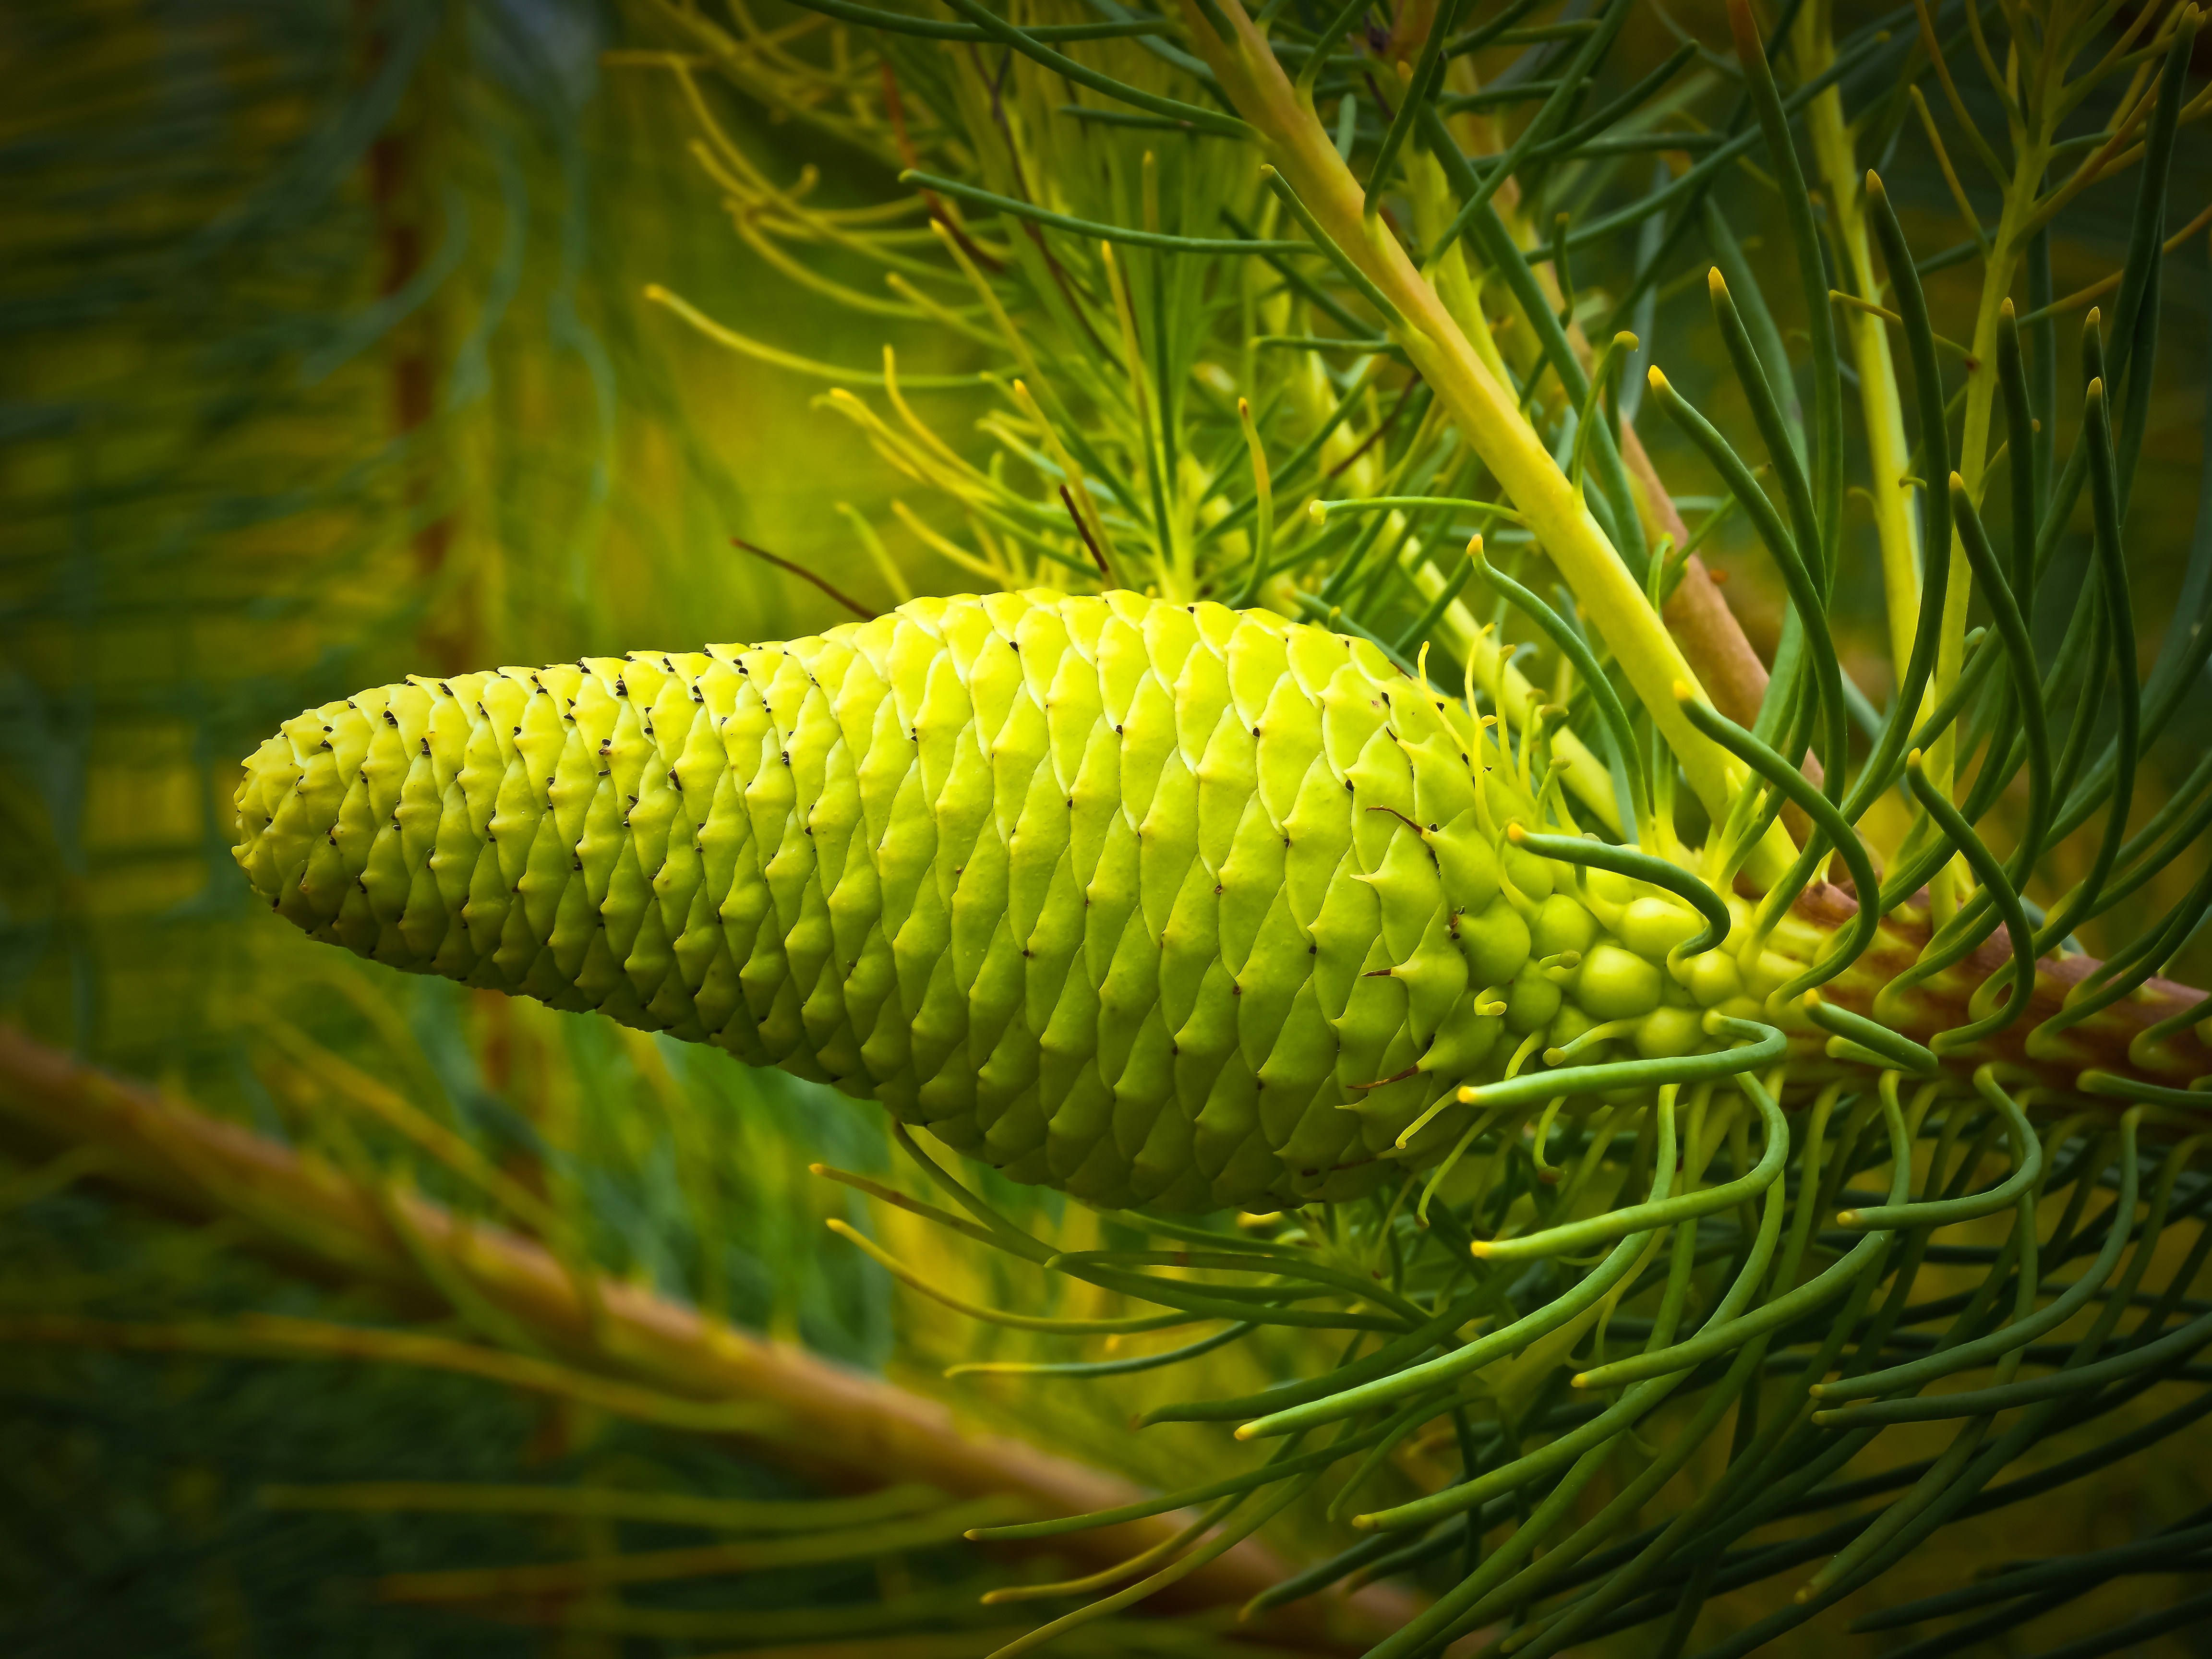
tree, nature, branch, plant, fruit, leaf, flower, food, green, macro, botany, close, flora, tap, botanical garden, exotic, araucaria, macro photography, pine needles, silver tree, araucarie, grass family, land plant, arecales